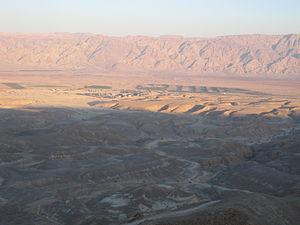
L'Arabah est une partie de la vallée du grand rift située entre la mer Morte au nord et le golfe d'Aqaba au sud. Elle forme une partie de la frontière terrestre entre Israël à l'ouest et la Jordanie à l'est.